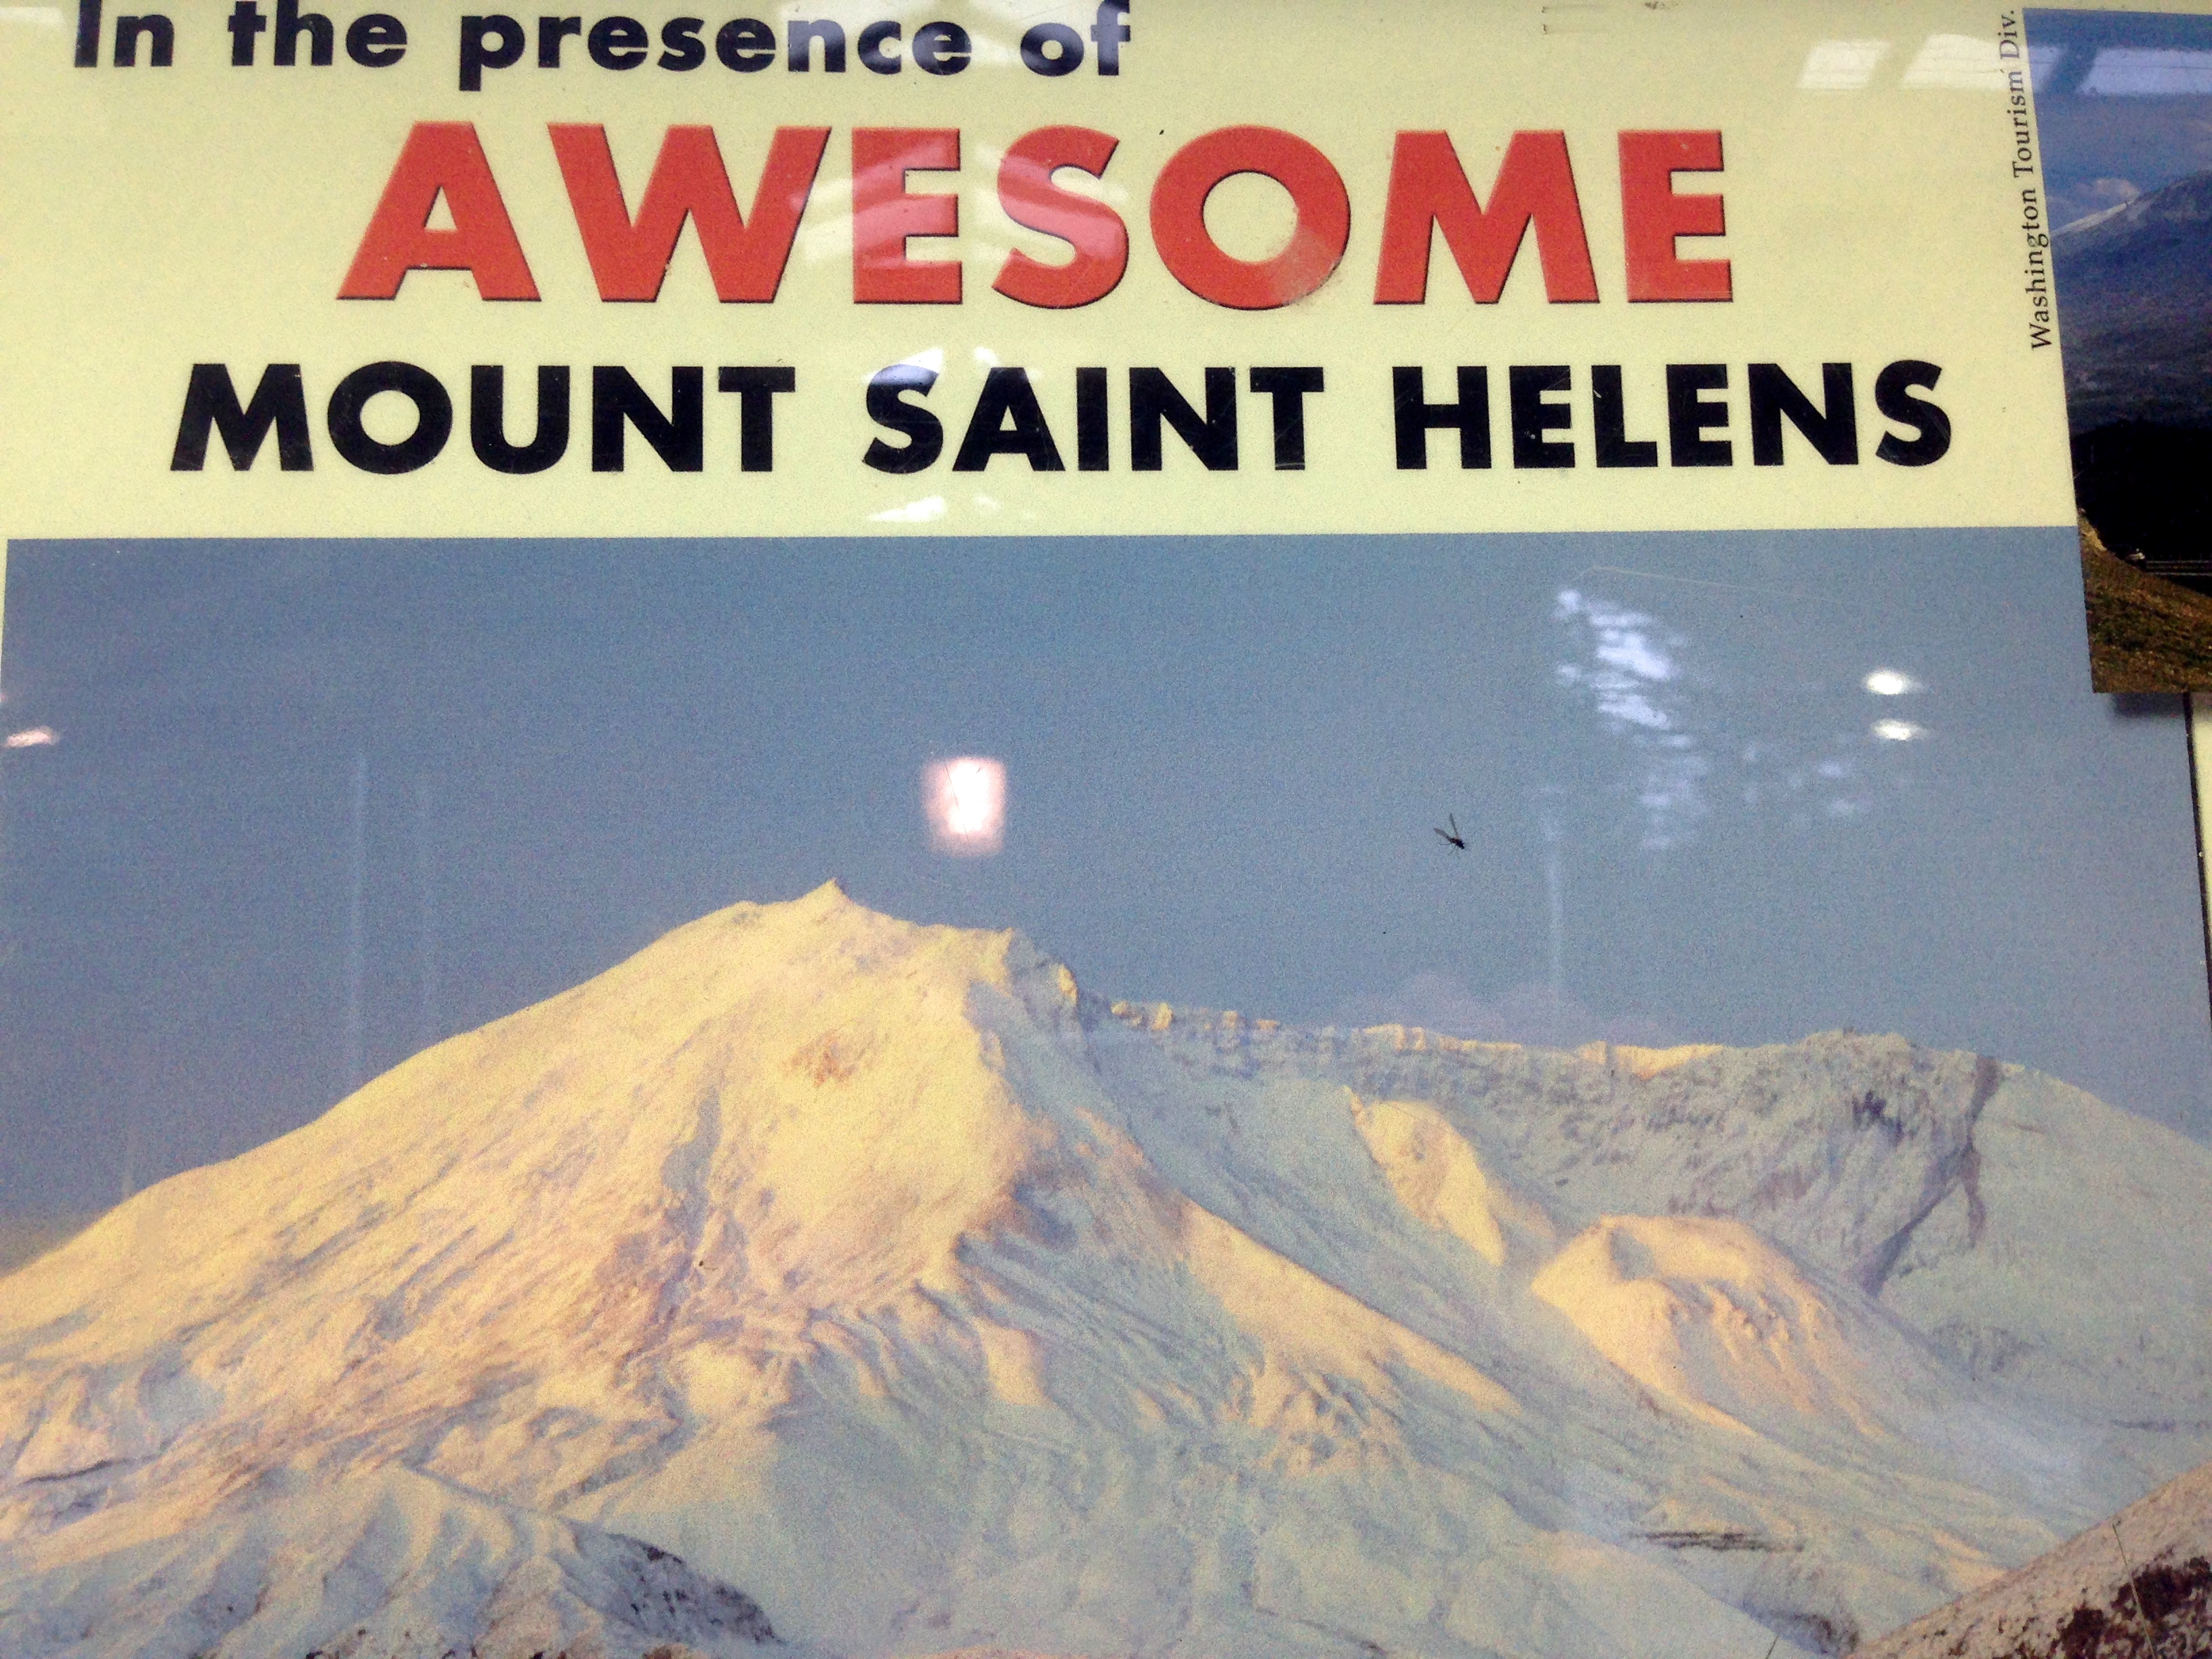
geology, 2014365, geological phenomenon